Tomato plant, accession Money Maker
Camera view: vertical (180 deg); turntable rotation: 270 degrees
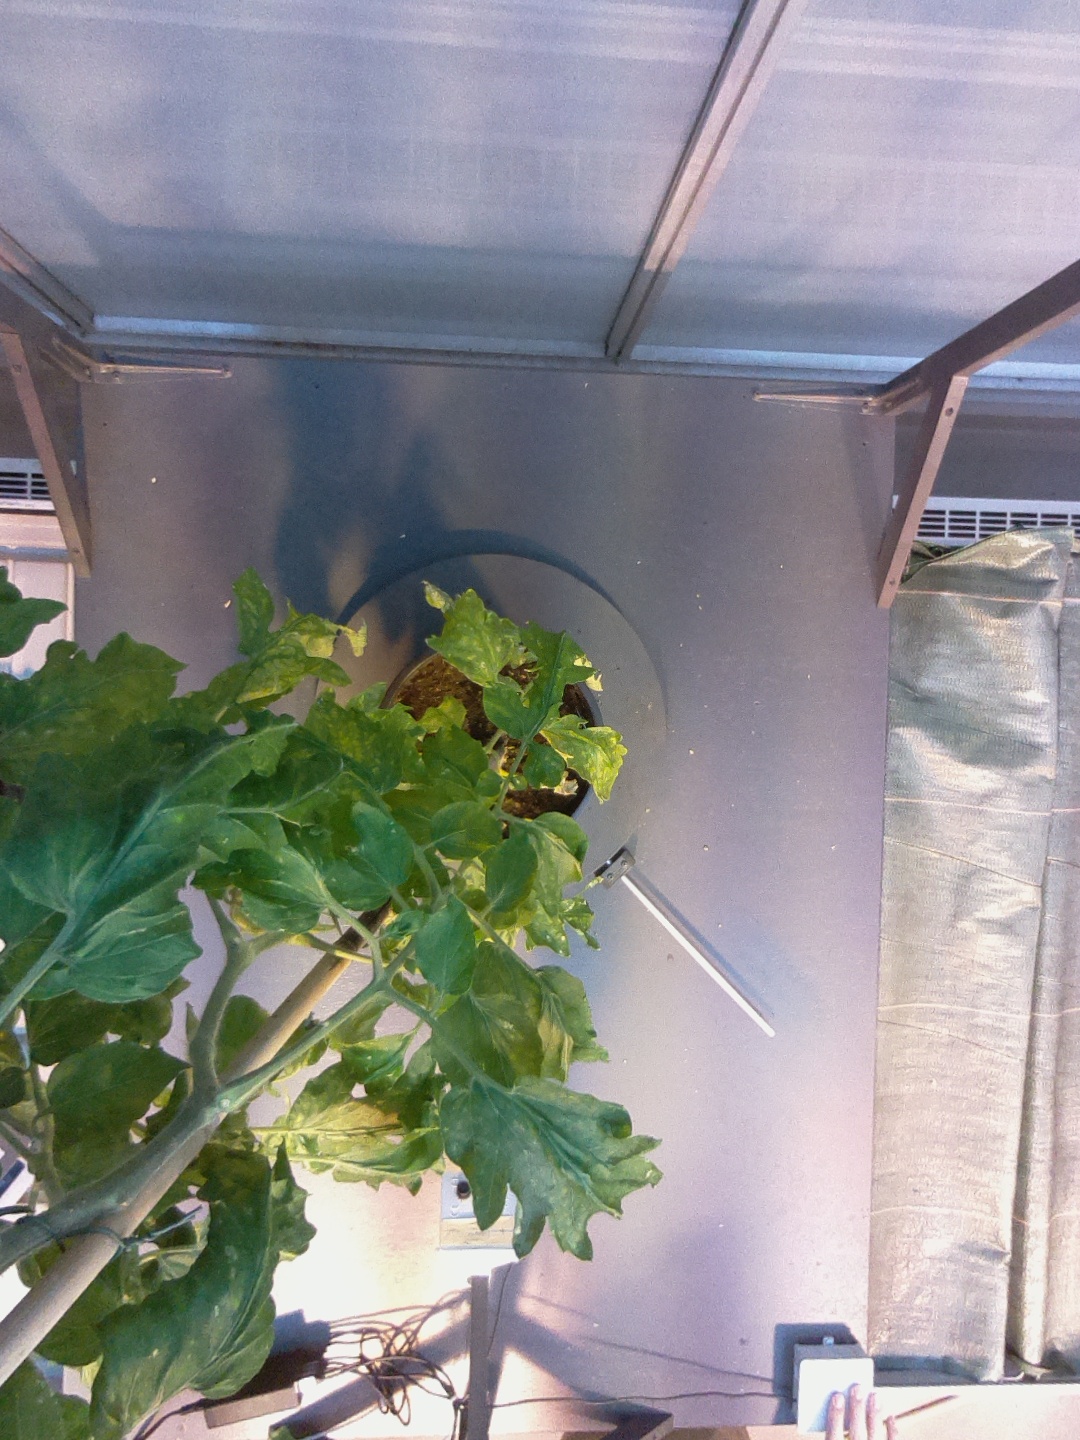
BBCH growth stage 70: Fruits at the main stem or branches visibles